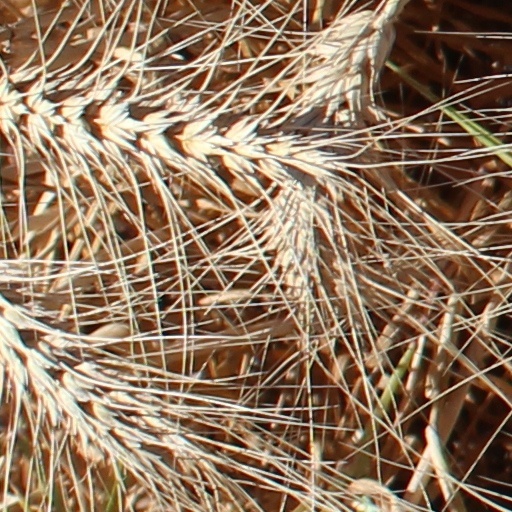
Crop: wheat